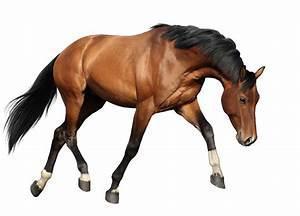
horse